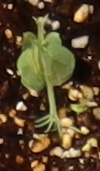
Label: Field Pea